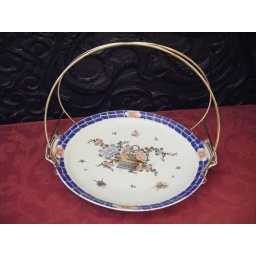
Single cake plate by Vintage Tea Sets